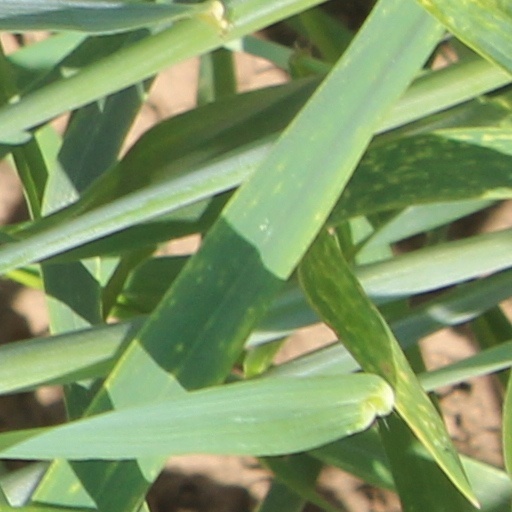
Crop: wheat